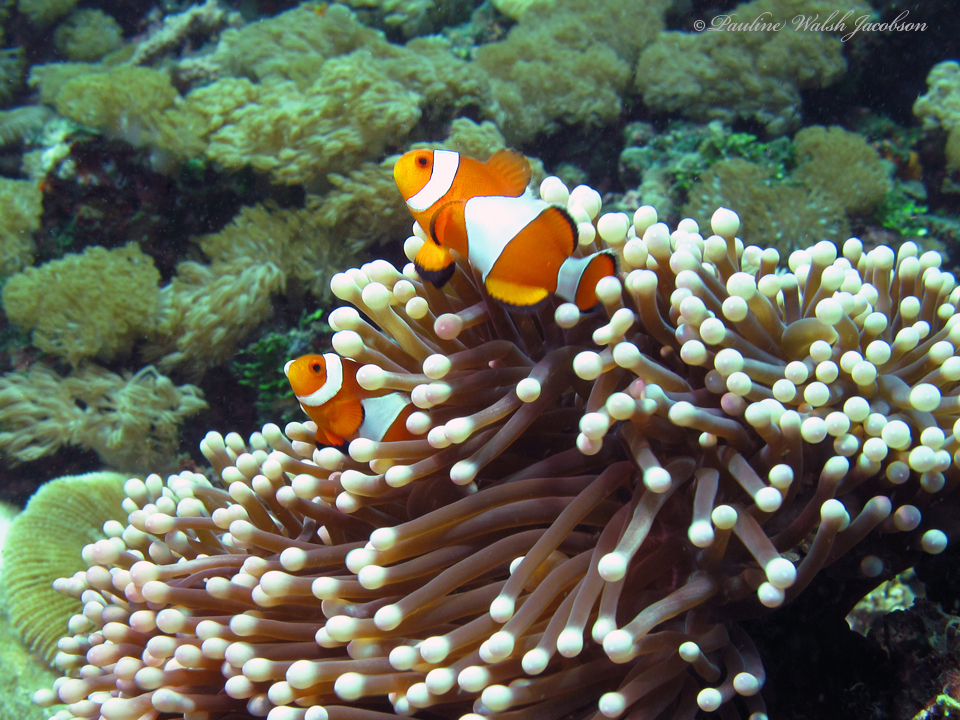
Amphiprion ocellaris (Ocellaris Anemonefish)